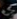
Number: 5